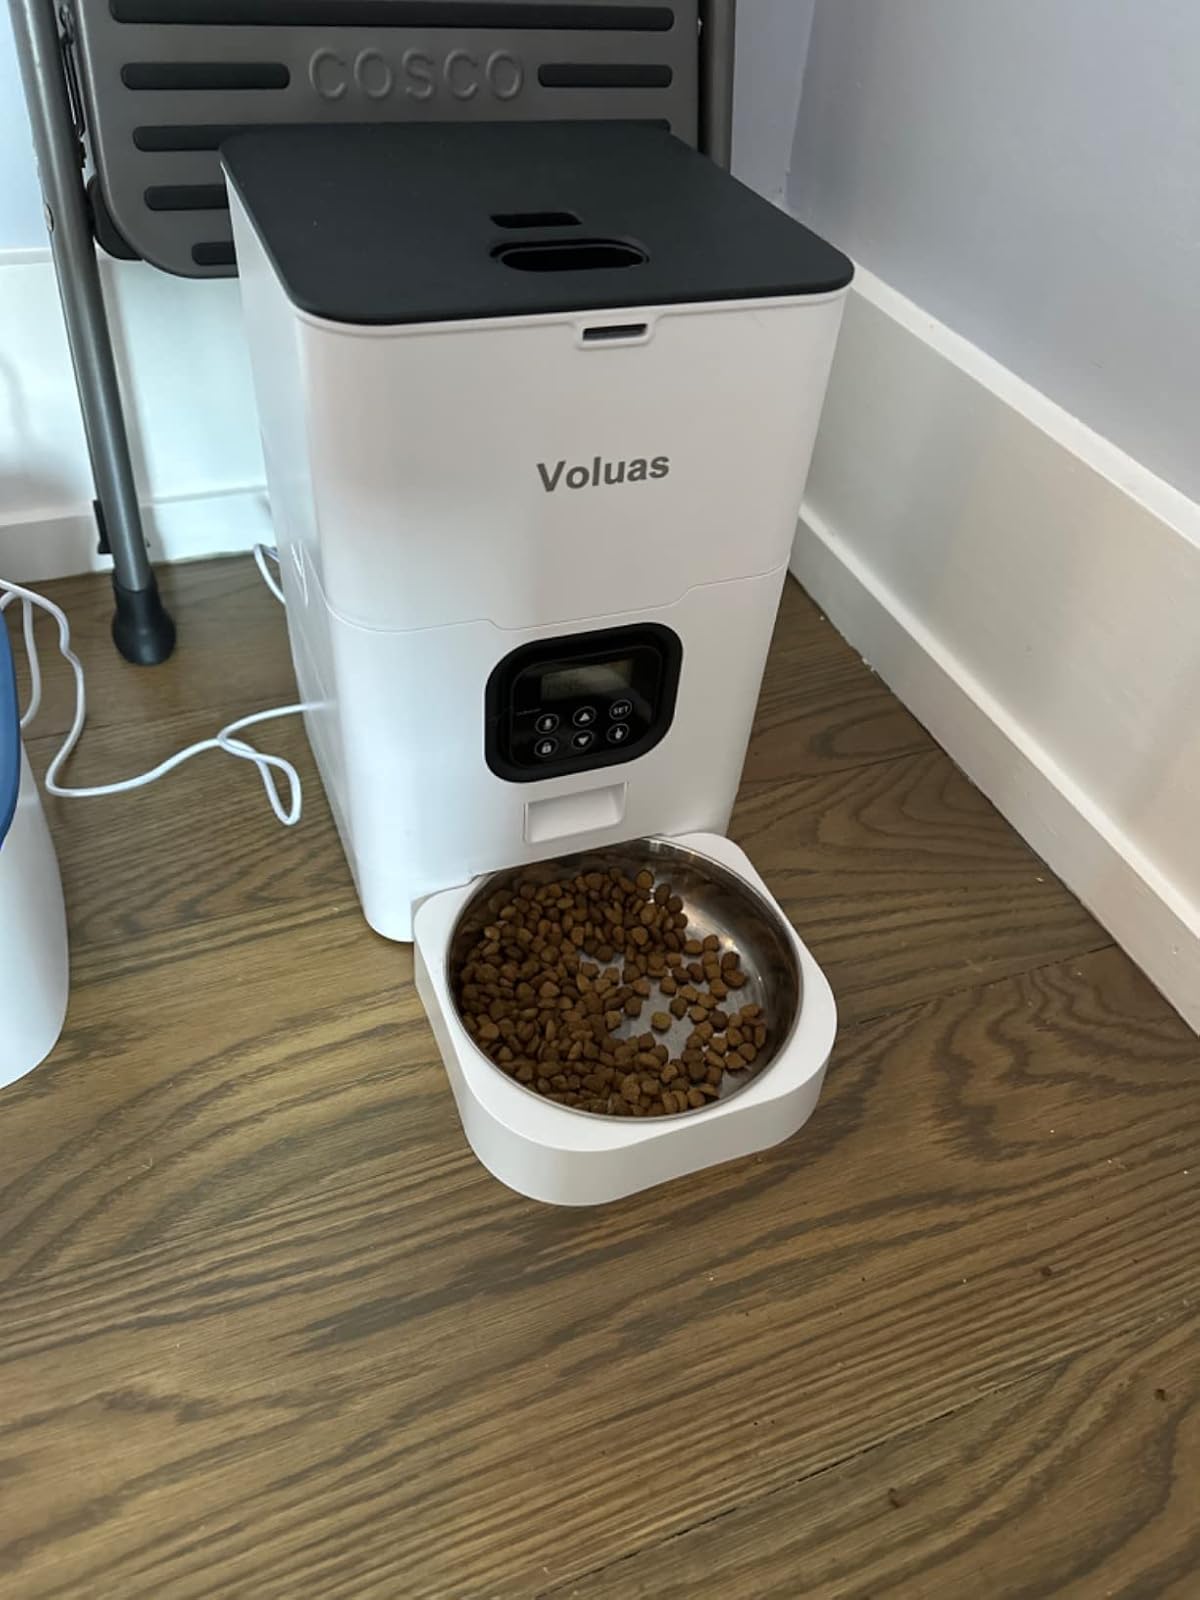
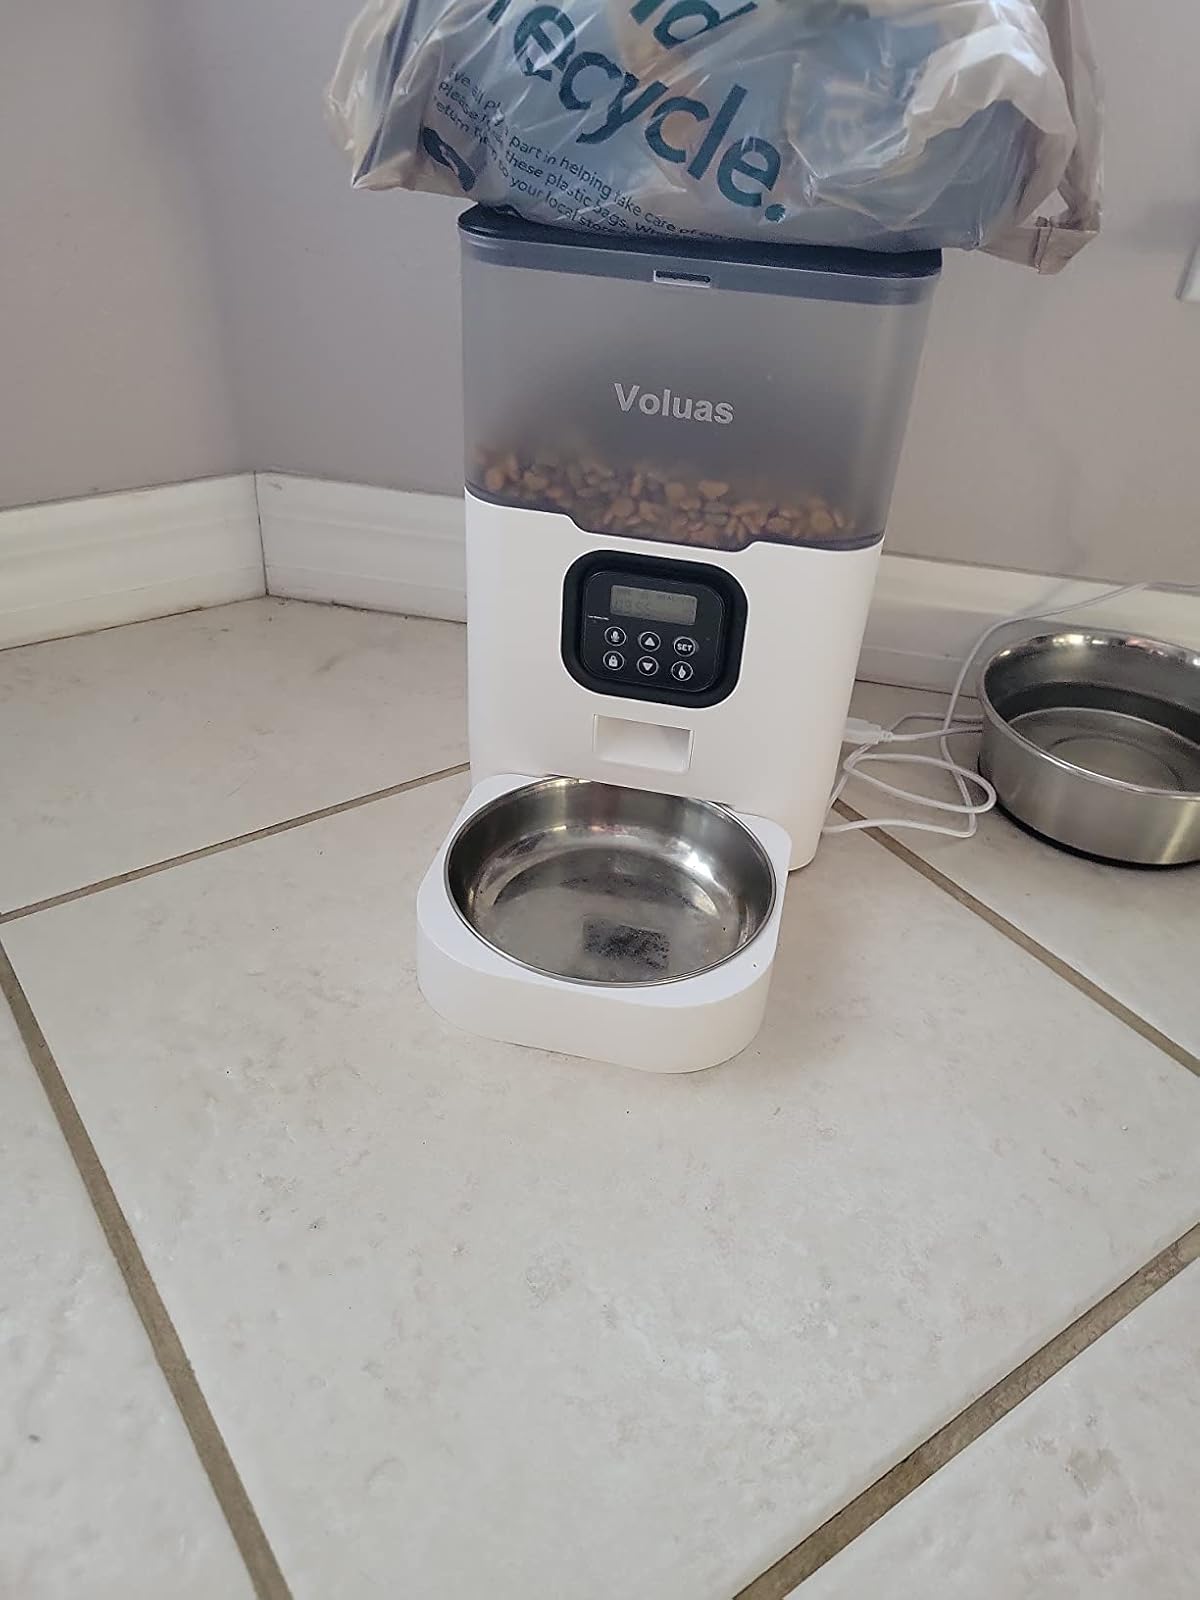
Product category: items_feeder
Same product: no